Kill Heel

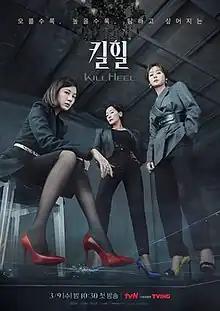
Promotional poster

Kill Heel is a 2022 South Korean television series directed by Noh Do-cheol and starring Kim Ha-neul, Lee Hye-young and Kim Sung-ryung. The series depicts the lives of three women, who have strong desire to achieve success in the home shopping industry. It premiered on tvN on March 9, 2022, and aired every Wednesday and Thursday at 22:30 (KST) for 14 episodes.